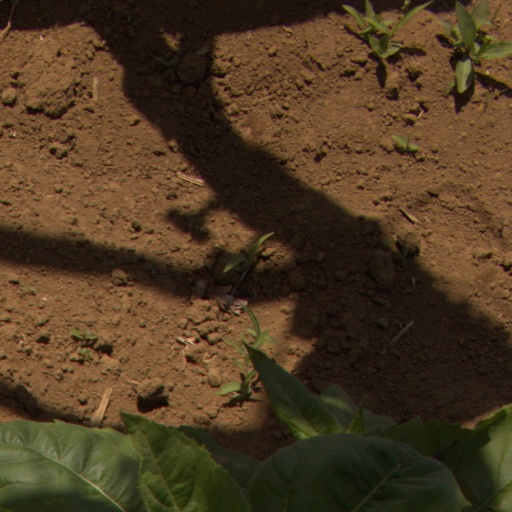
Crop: Jerusalem artichoke